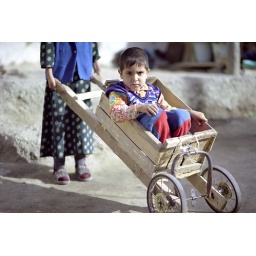
ARKIV 050422 - Young boy riding in a wooden cart. NOKHUR, TURKMENISTANFoto: Christopher Herwig - Kod 9266COPYRIGHT PRESSENS BILD